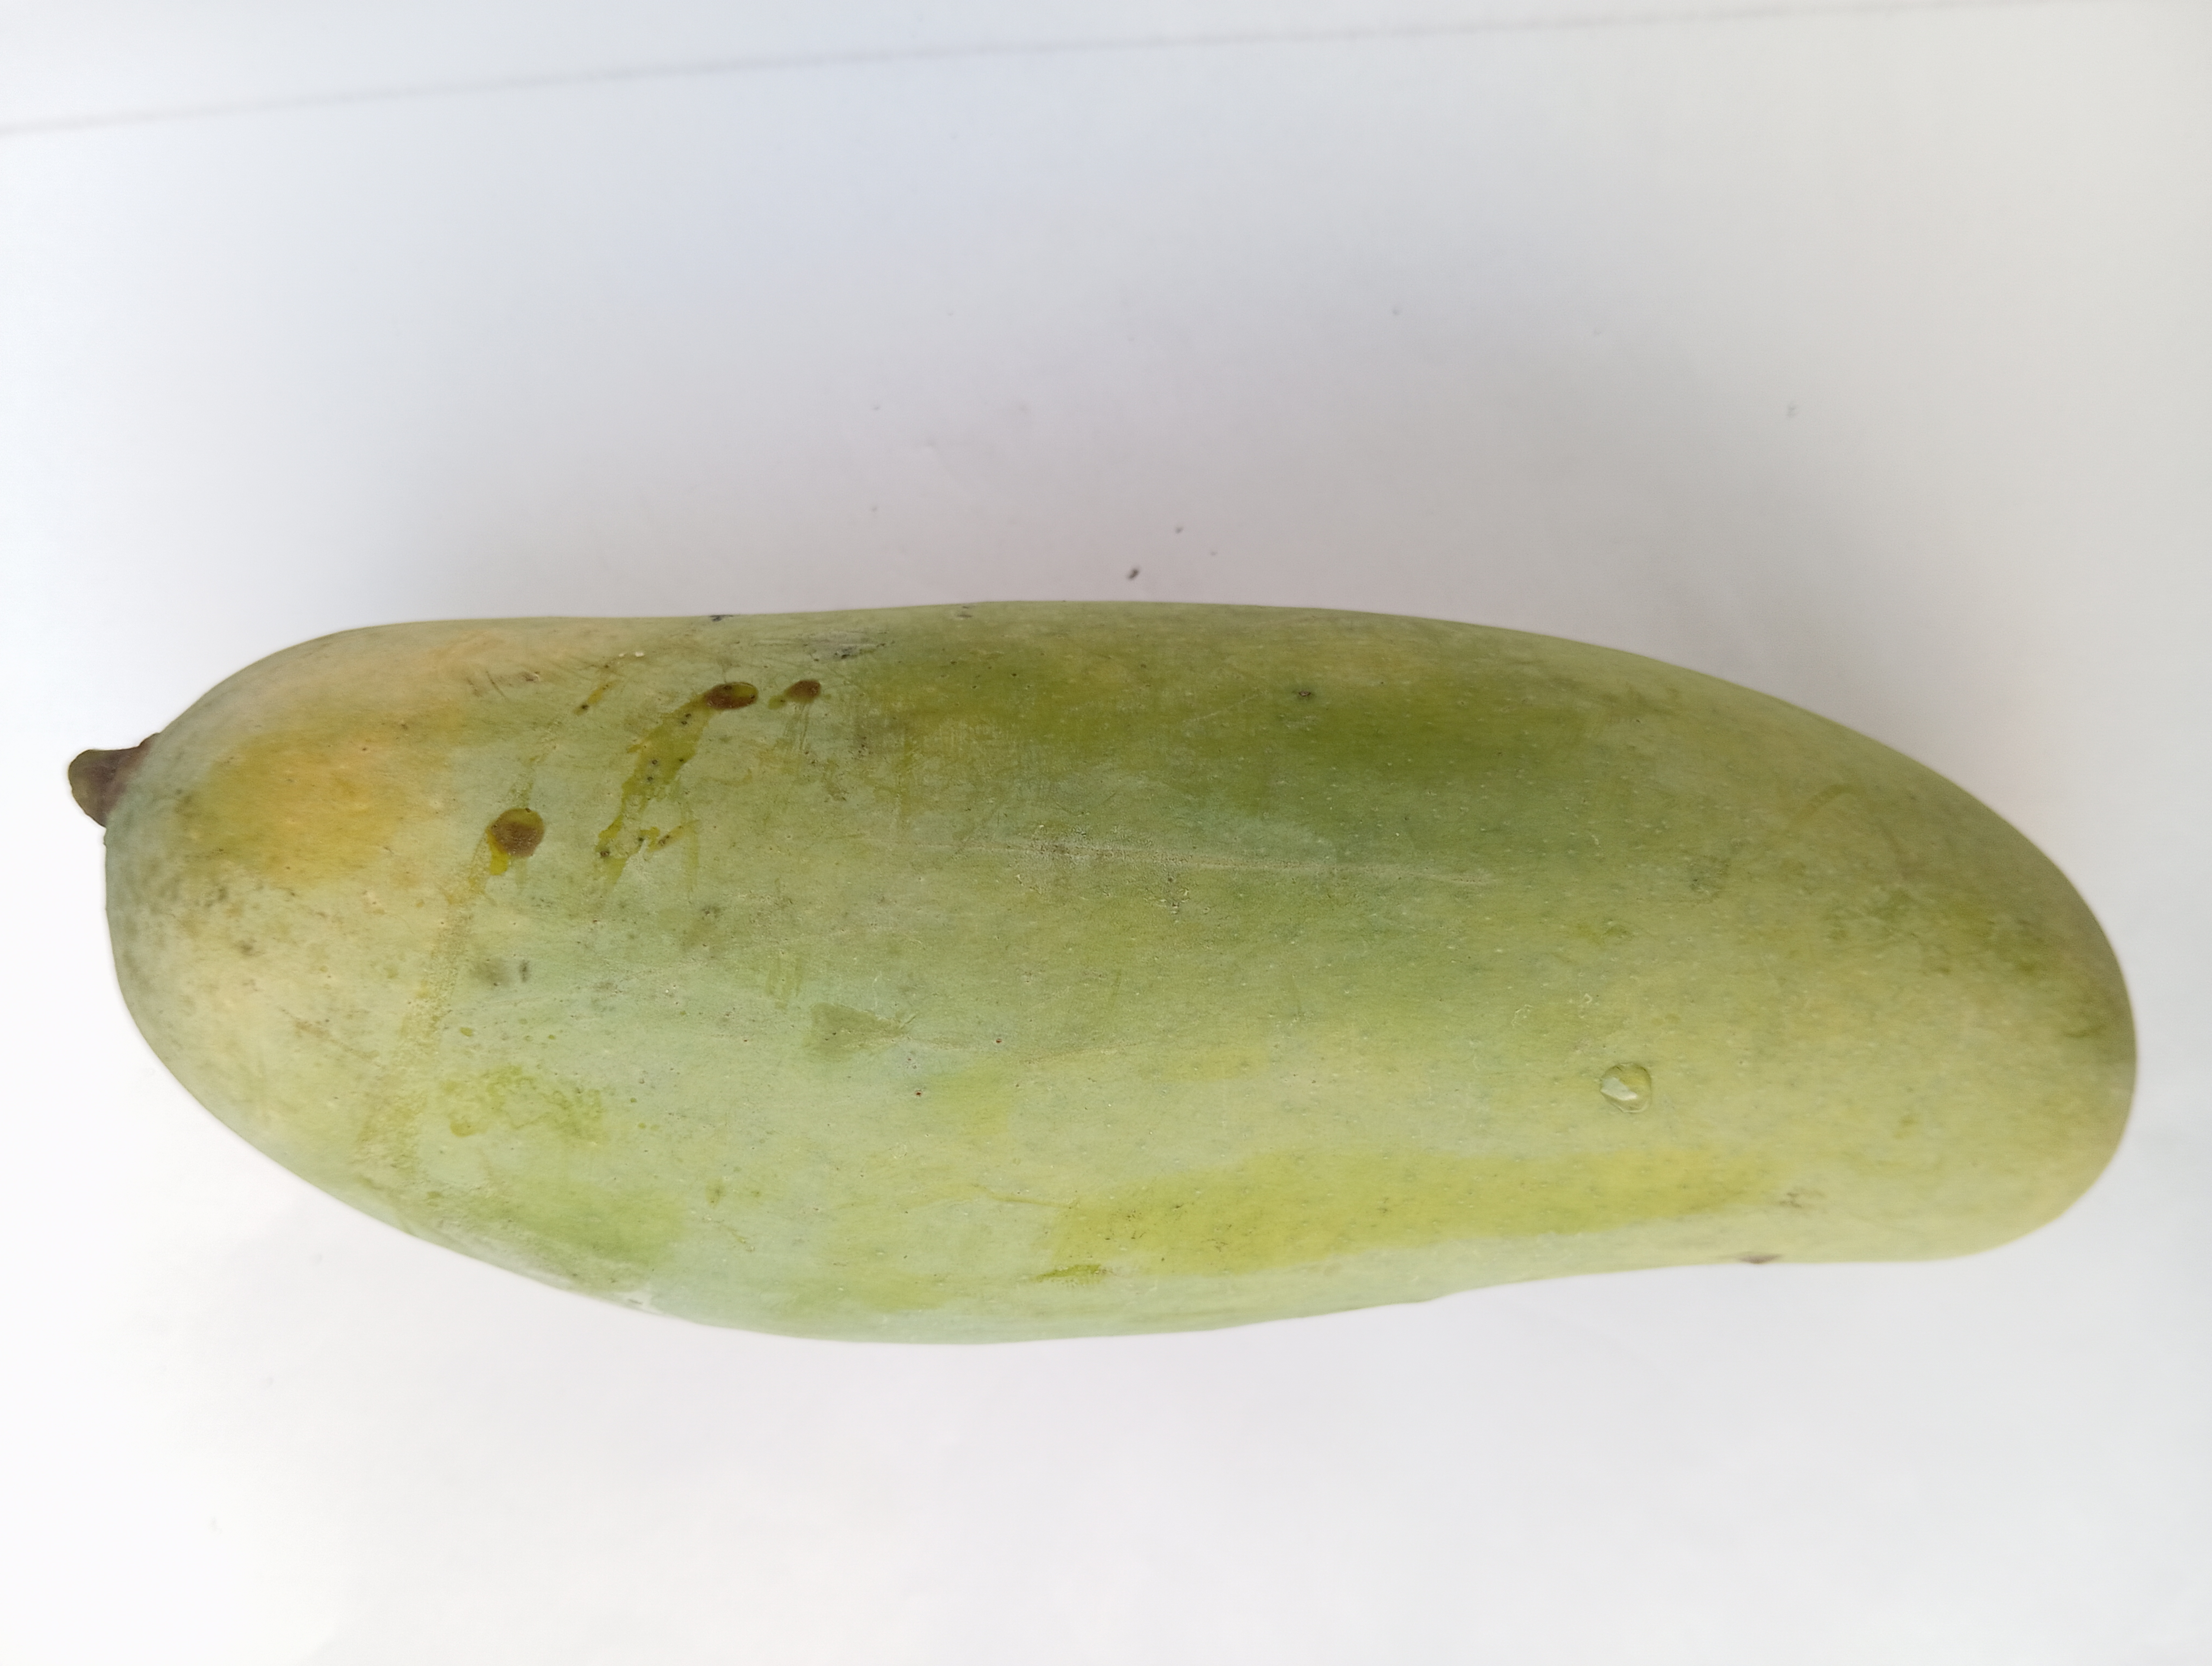
Mango variety: Banana